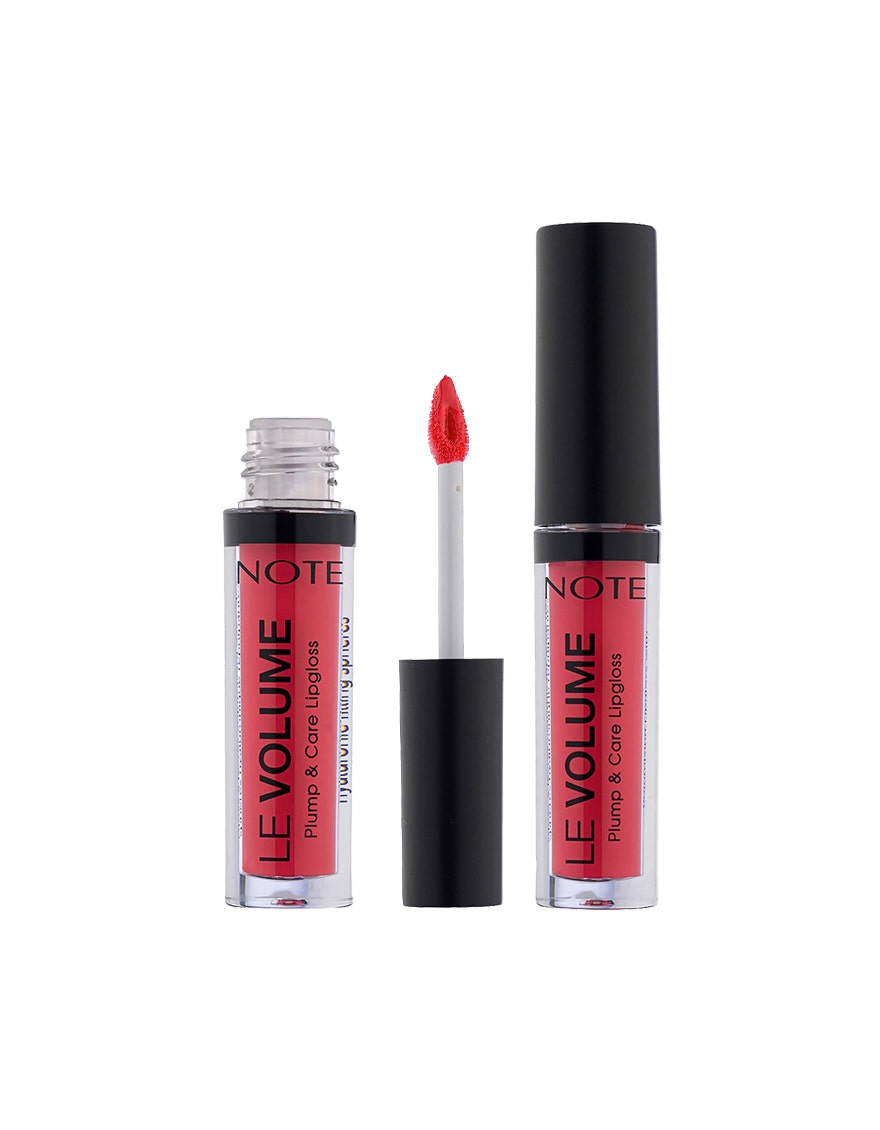
red leonine lip gloss